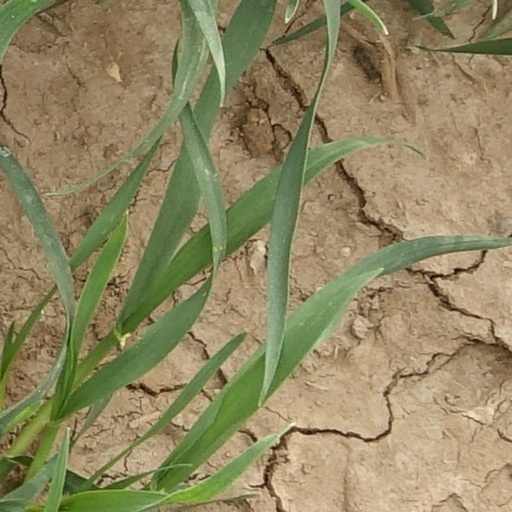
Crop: wheat